Battle of Sullivan's Island

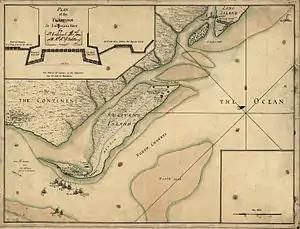
A British engineer's map made following the engagement

General Clinton began movements to cross over to the northern end of Sullivan's Island. Assisted by two sloops of war, the flotilla of longboats carrying his troops came under fire from Colonel William Thomson's defenses. Facing a withering barrage of grape shot and rifle fire, Clinton abandoned the attempt.